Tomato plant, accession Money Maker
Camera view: vertical (180 deg); turntable rotation: 90 degrees
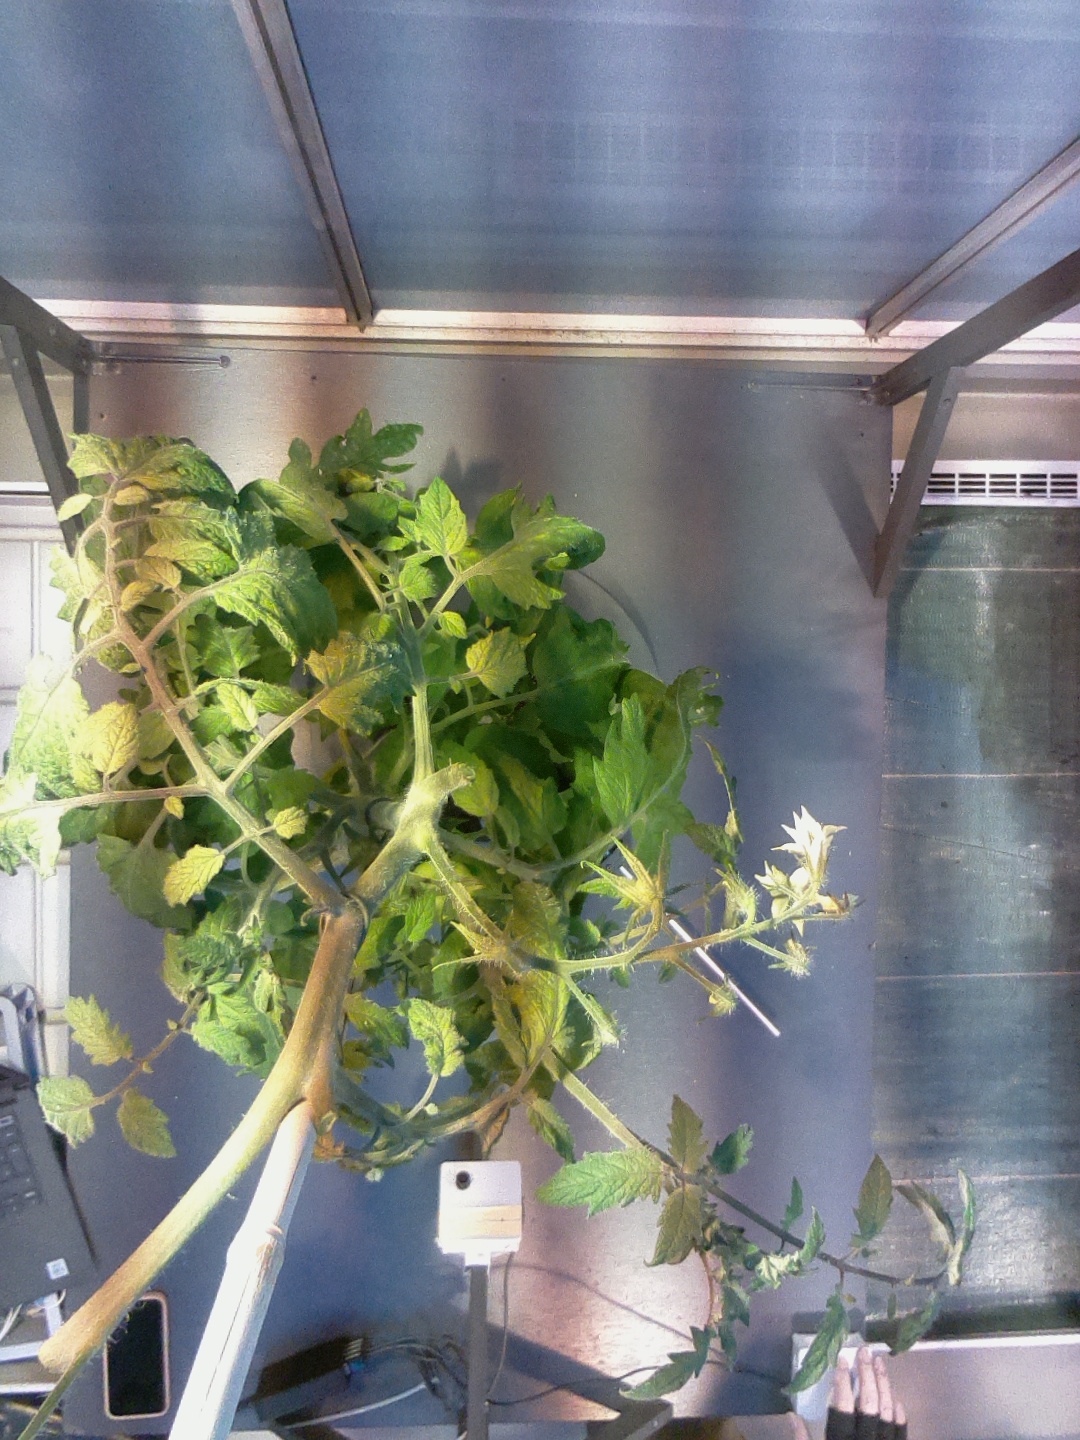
BBCH growth stage 72: 20%-30% of final fruit size